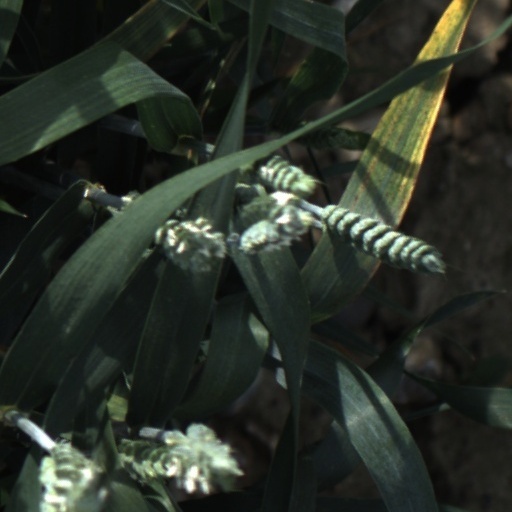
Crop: wheat